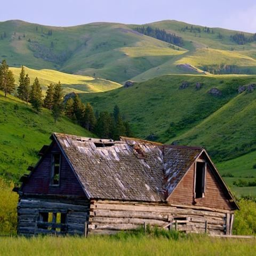
old school in the mountains .